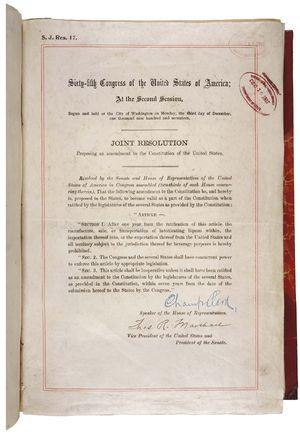
Le XVIIIᵉ amendement de la Constitution des États-Unis, complété par le Volstead Act, a institué la prohibition. Sa ratification a été homologuée le 16 janvier 1919. Il est le seul amendement de la Constitution à avoir été abrogé, en 1933.